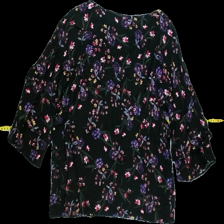
View: back
Type: Blouse
Category: Ladies
Brand: Not in the list
Colors: Multicolor, Black, Purple, Yellow, Pink, White, Green, Red, Blue
Material: 100%viscose
Pattern: Floral print
Cut: Regular, C-collar
Season: Spring
Smell: Minor
Price range: 50-100
Recommended usage: Reuse